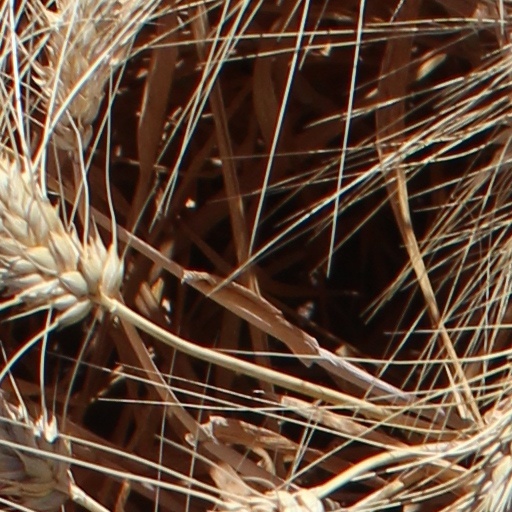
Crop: wheat